Question: Please indicate a possible affordance area of golf_clubs that can be used for holding
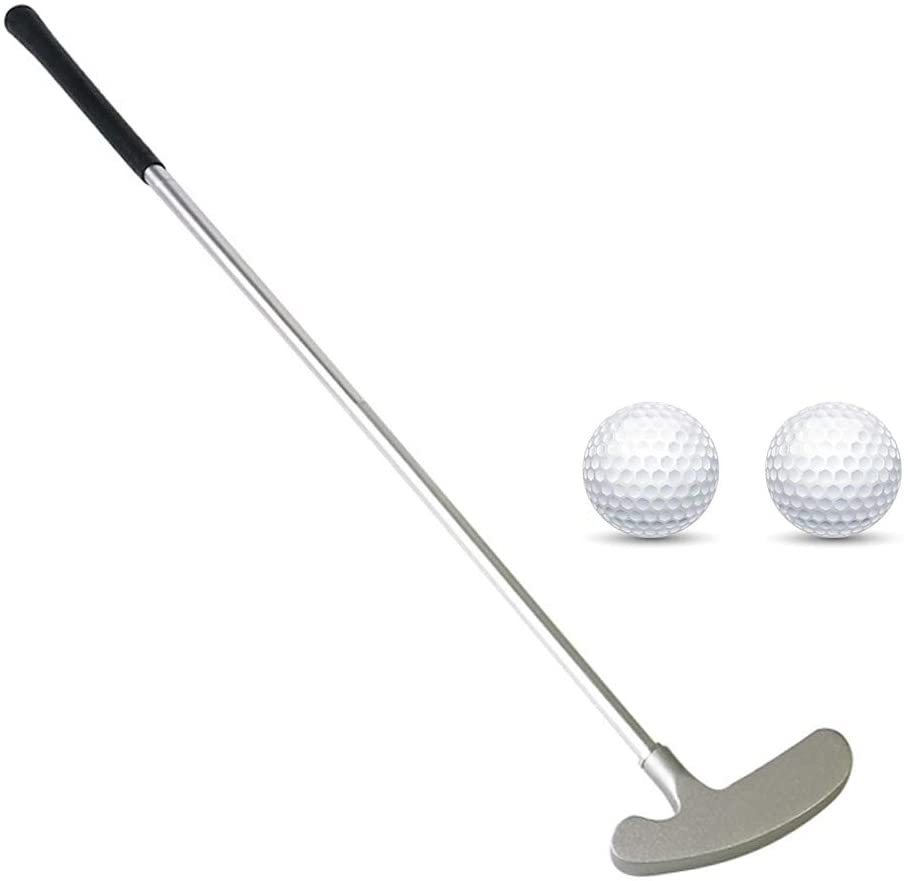
Answer: [5.539, 5.307, 276.208, 310.473]